The Docks of New York

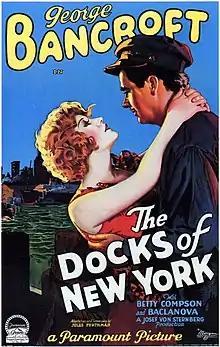
Theatrical release poster

The Docks of New York is a 1928 American silent drama film directed by Josef von Sternberg and starring George Bancroft, Betty Compson, and Olga Baclanova. The movie was adapted by Jules Furthman from the John Monk Saunders story "The Dock Walloper".